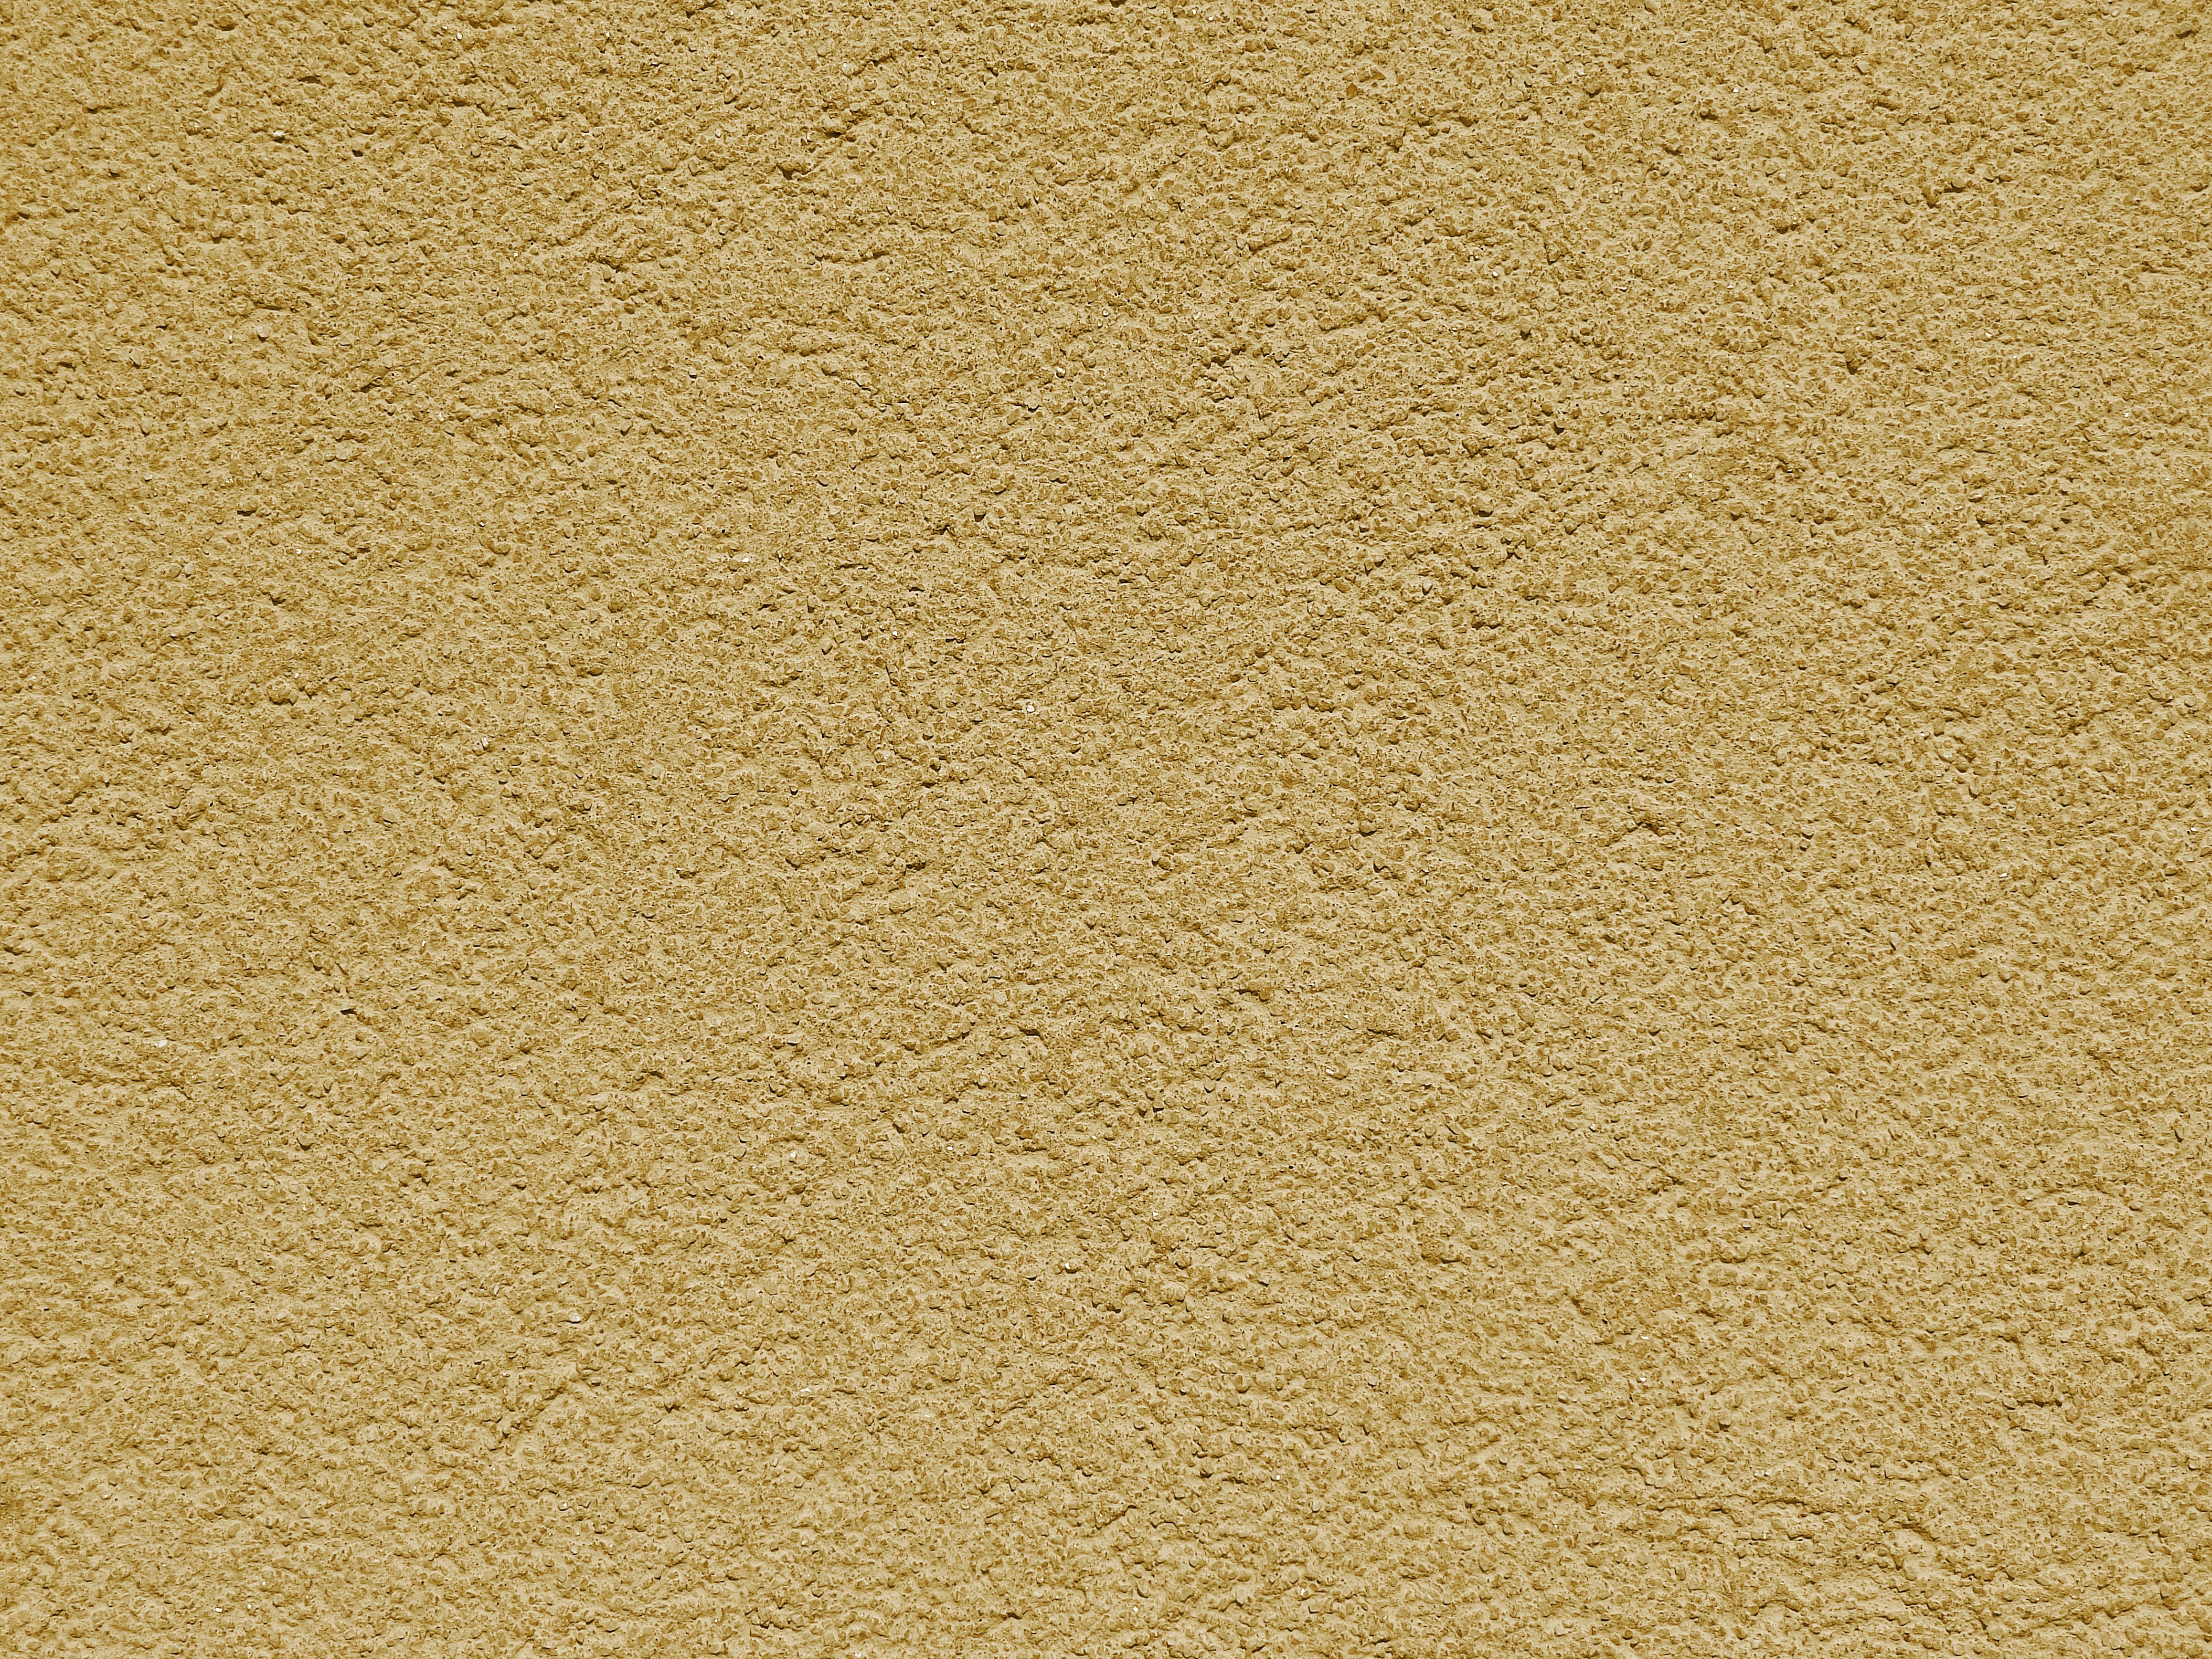
sand, wood, texture, floor, wall, decoration, pattern, model, color, soil, paint, colorful, material, painting, colors, background, gradient, hardwood, mosaic, wallpaper, wallpapers, carpet, colored, graphics, abstraction, plaster, the background, theme, designs, flooring, wood flooring, paradise riflebird, dashing, the palette, to color, the colour of the, colorful houses, laminate flooring